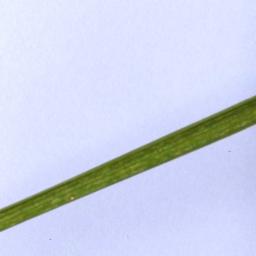
Label: Rice___Healthy